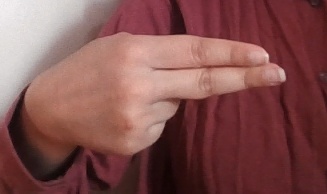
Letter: ain